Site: brandenburg
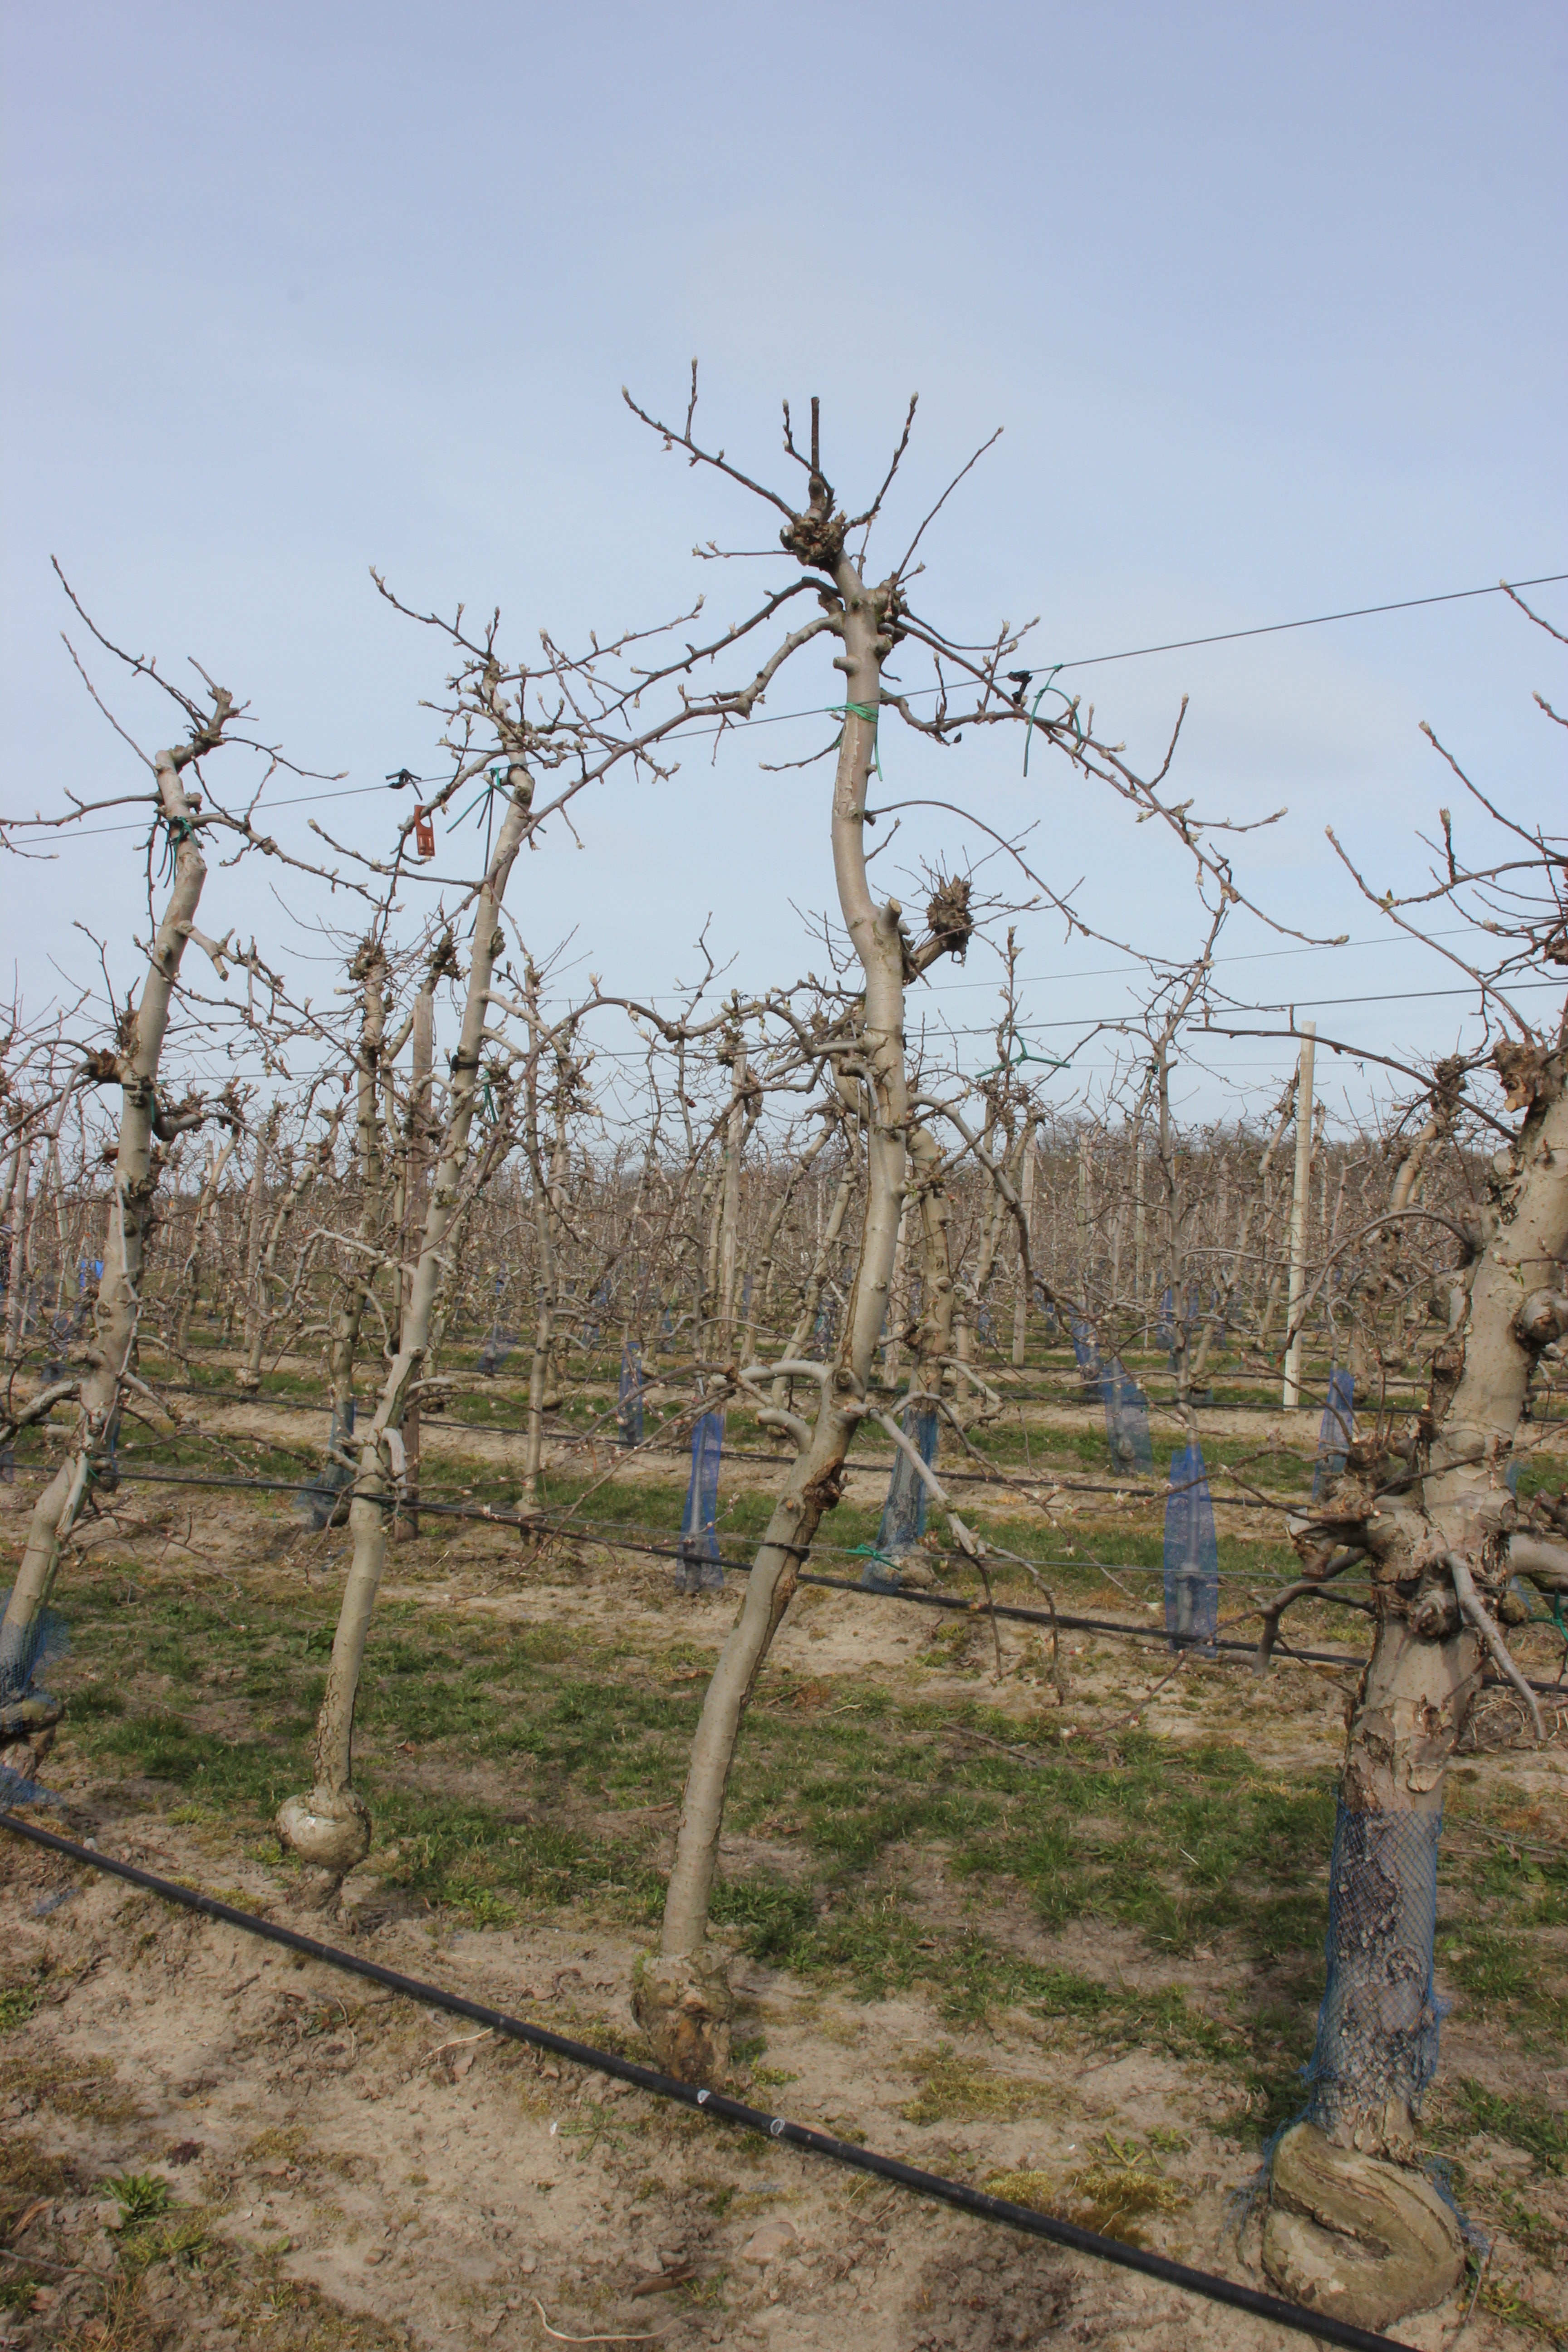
Growth stage (BBCH 54): Inflorescence emergence